2010 United Nations Climate Change Conference

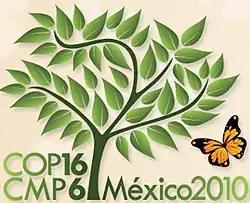

The 2010 United Nations Climate Change Conference was held in Cancún, Mexico, from 29 November to 10 December 2010. The conference is officially referred to as the 16th session of the Conference of the Parties to the United Nations Framework Convention on Climate Change (UNFCCC) and the 6th session of the Conference of the Parties serving as the meeting of the Parties to the Kyoto Protocol. In addition, the two permanent subsidiary bodies of the UNFCCC — the Subsidiary Body for Scientific and Technological Advice (SBSTA) and the Subsidiary Body for Implementation (SBI) — held their 33rd sessions. The 2009 United Nations Climate Change Conference extended the mandates of the two temporary subsidiary bodies, the Ad Hoc Working Group on Further Commitments for Annex I Parties under the Kyoto Protocol (AWG-KP) and the Ad Hoc Working Group on Long-term Cooperative Action under the Convention (AWG-LCA), and they met as well.